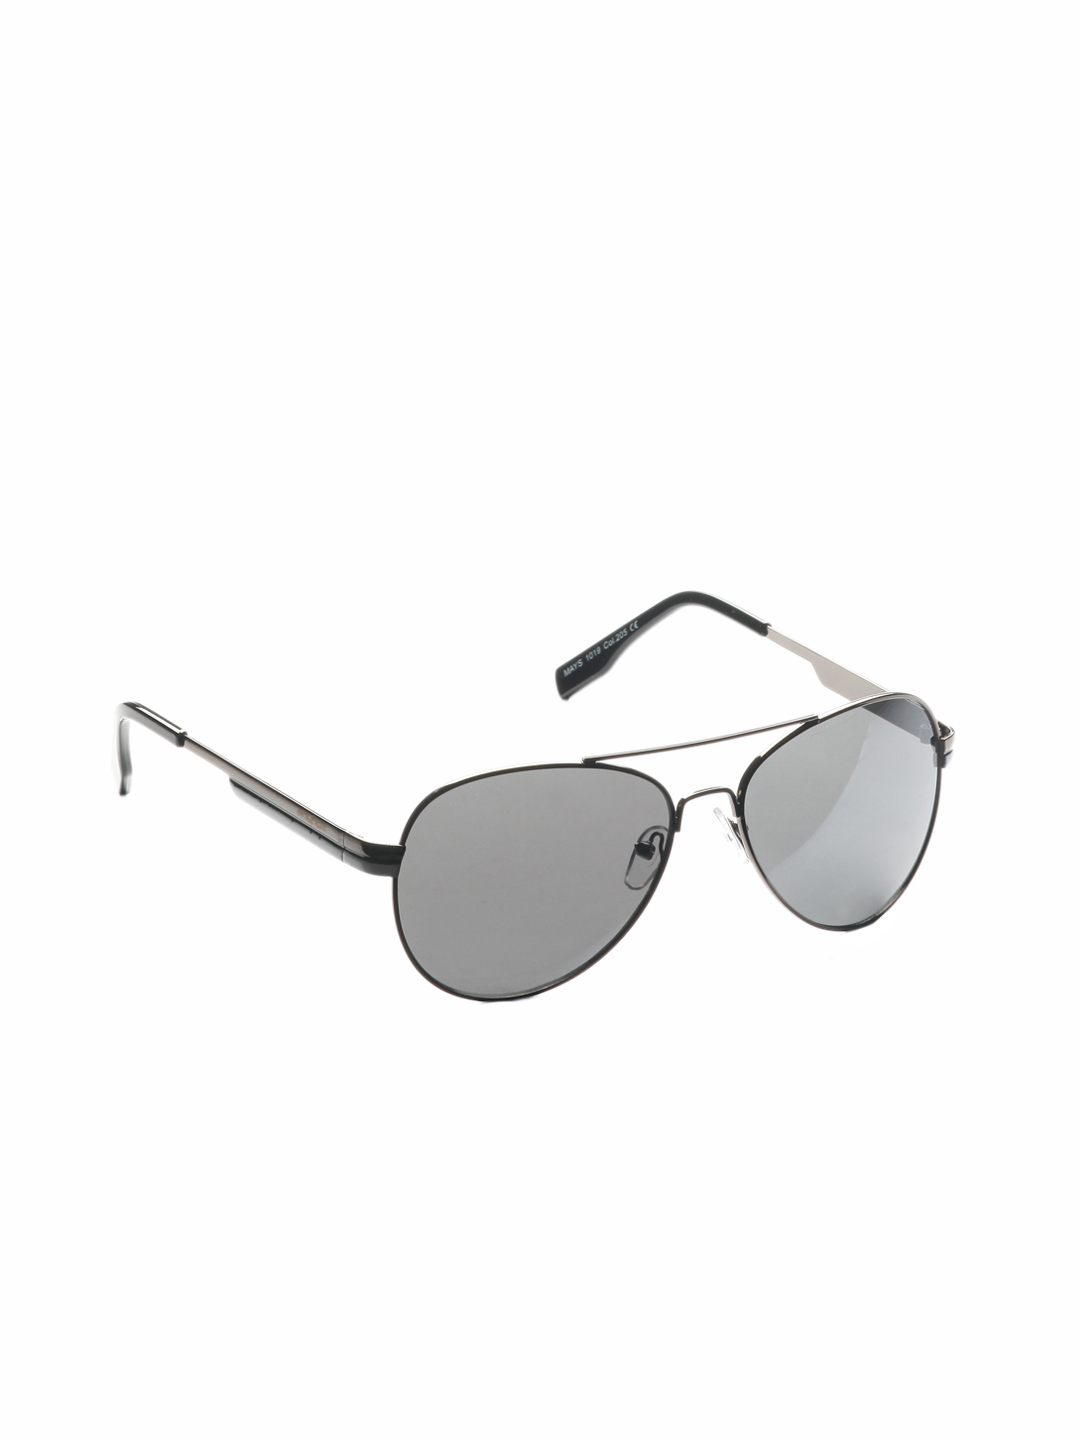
Mayhem Men Aviator Sunglasses 1019-205
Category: Accessories / Eyewear / Sunglasses
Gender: Men
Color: Metallic
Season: Winter 2016
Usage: Casual